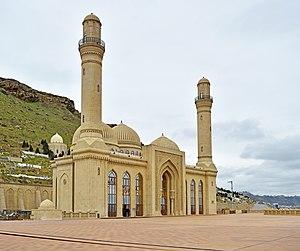
L’Azerbaïdjan, en forme longue la république d'Azerbaïdjan, est un pays du Caucase situé sur la ligne de division entre l'Europe et l'Asie. Sa capitale est Bakou, sa langue officielle est l'azéri et sa monnaie est le manat. Le pays a gagné son indépendance au moment de l'éclatement de l'Union des républiques socialistes soviétiques en 1991.